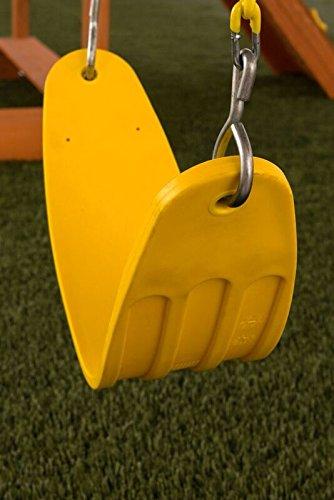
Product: CREATIVE CEDAR DESIGNS Ultimate Swing Seat with Chains
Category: Toys & Games | Sports & Outdoor Play | Play Sets & Playground Equipment | Play Set Attachments | Swings
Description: Swing seats support up to 250 lbs.
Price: $21.00